Indian desert jird

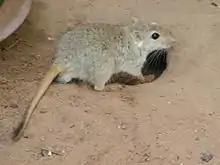
Meriones hurrianae

The Indian desert jird has a grey-brown coat with yellowish-grey belly. It is approximately long and has a tail long. The distinguishing characteristics include short ears, long black claws and orange incisors.